Andrey Kostin

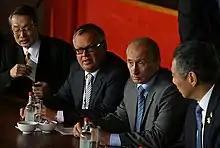
Kostin, Russian President Vladimir Putin and Prime Minister of Singapore Lee Hsien Loong at the APEC Australia 2007

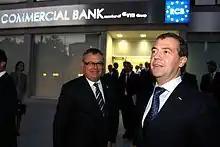
Kostin and Russian President Dmitry Medvedev at an opening ceremony of the Russian Commercial Bank in Cyprus in 2010

He is the president of the Financial and Banking Council of the Commonwealth of Independent States (CIS-FBC) from 2006 to 2017, being succeeded by Vadim Kumin.